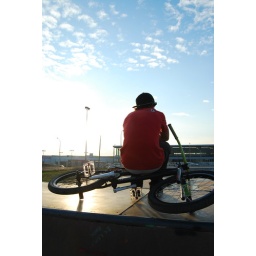
furry in the sky 2